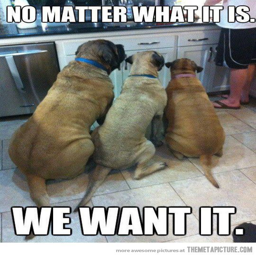
how about you toss us that greasy napkin you just used to wipe off the stove ? - my dogs